Gracia Montes

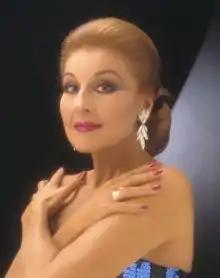
Montes in 1992

Gracia Cabrera Gómez (1 March 1936 – 2 June 2022), known professionally as Gracia Montes, was a Spanish copla, flamenco and pop singer.